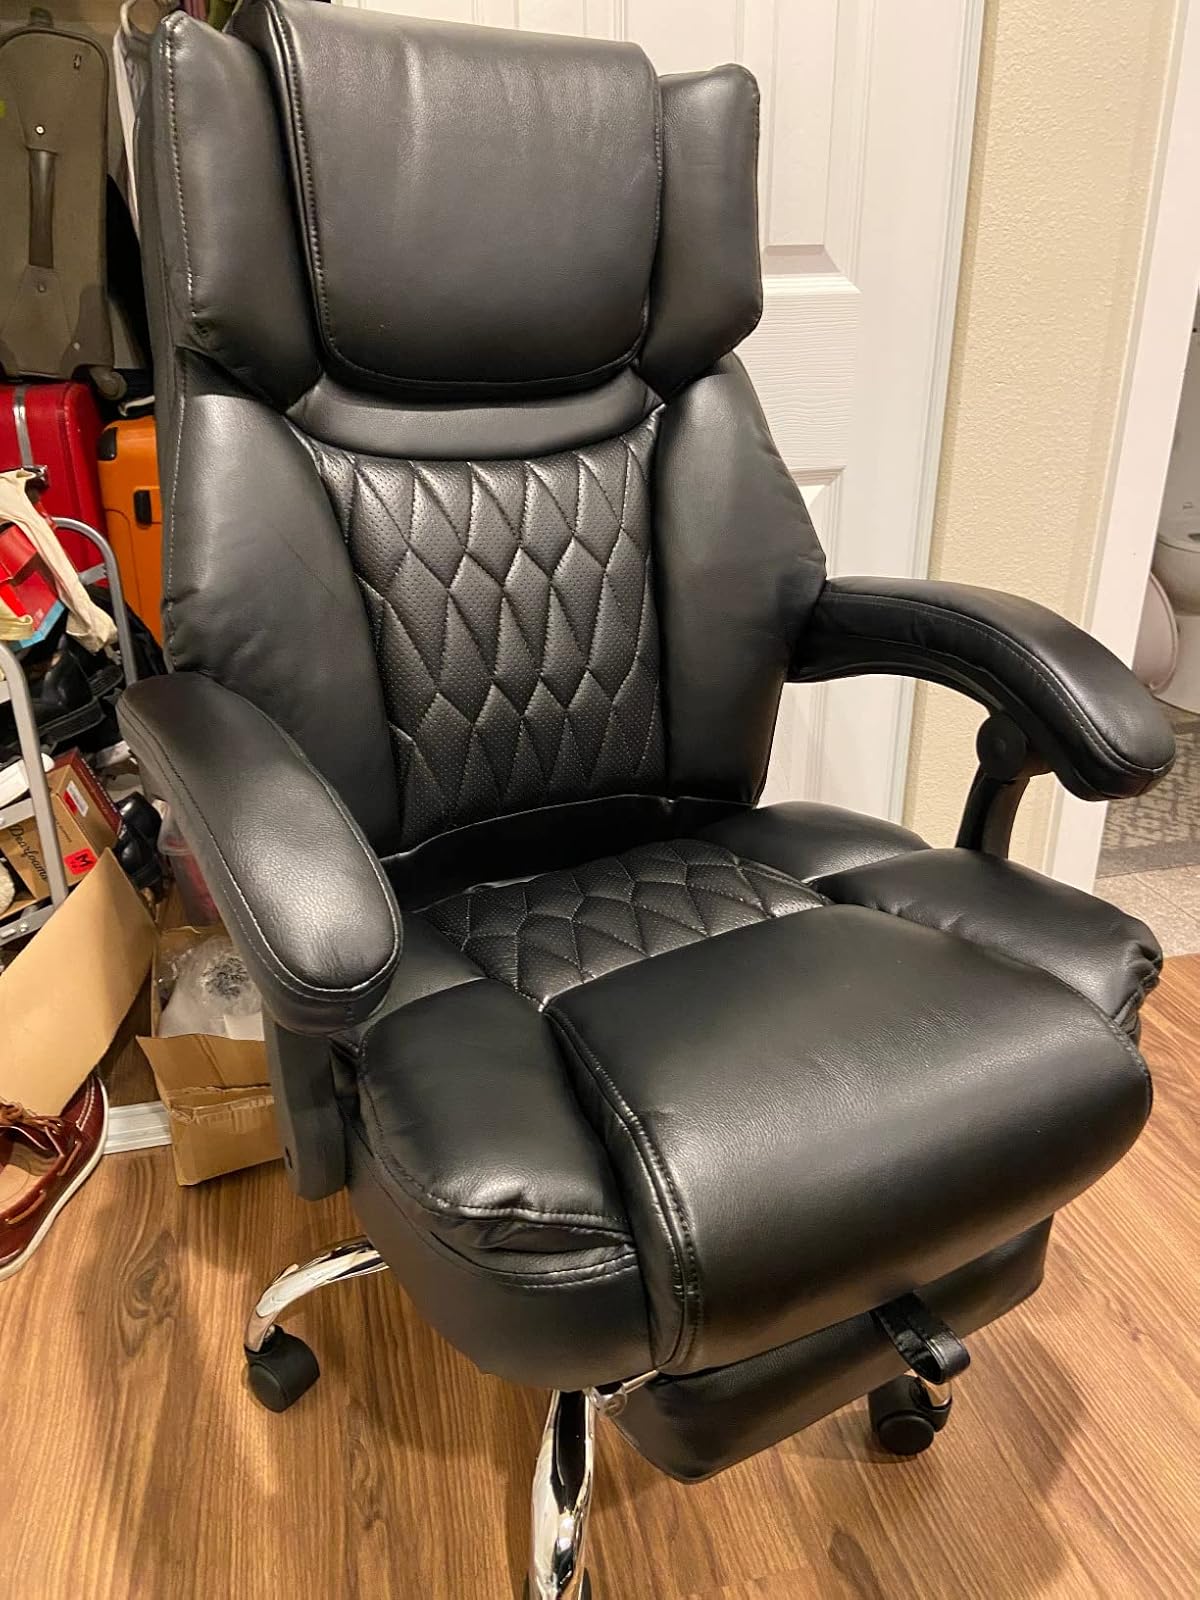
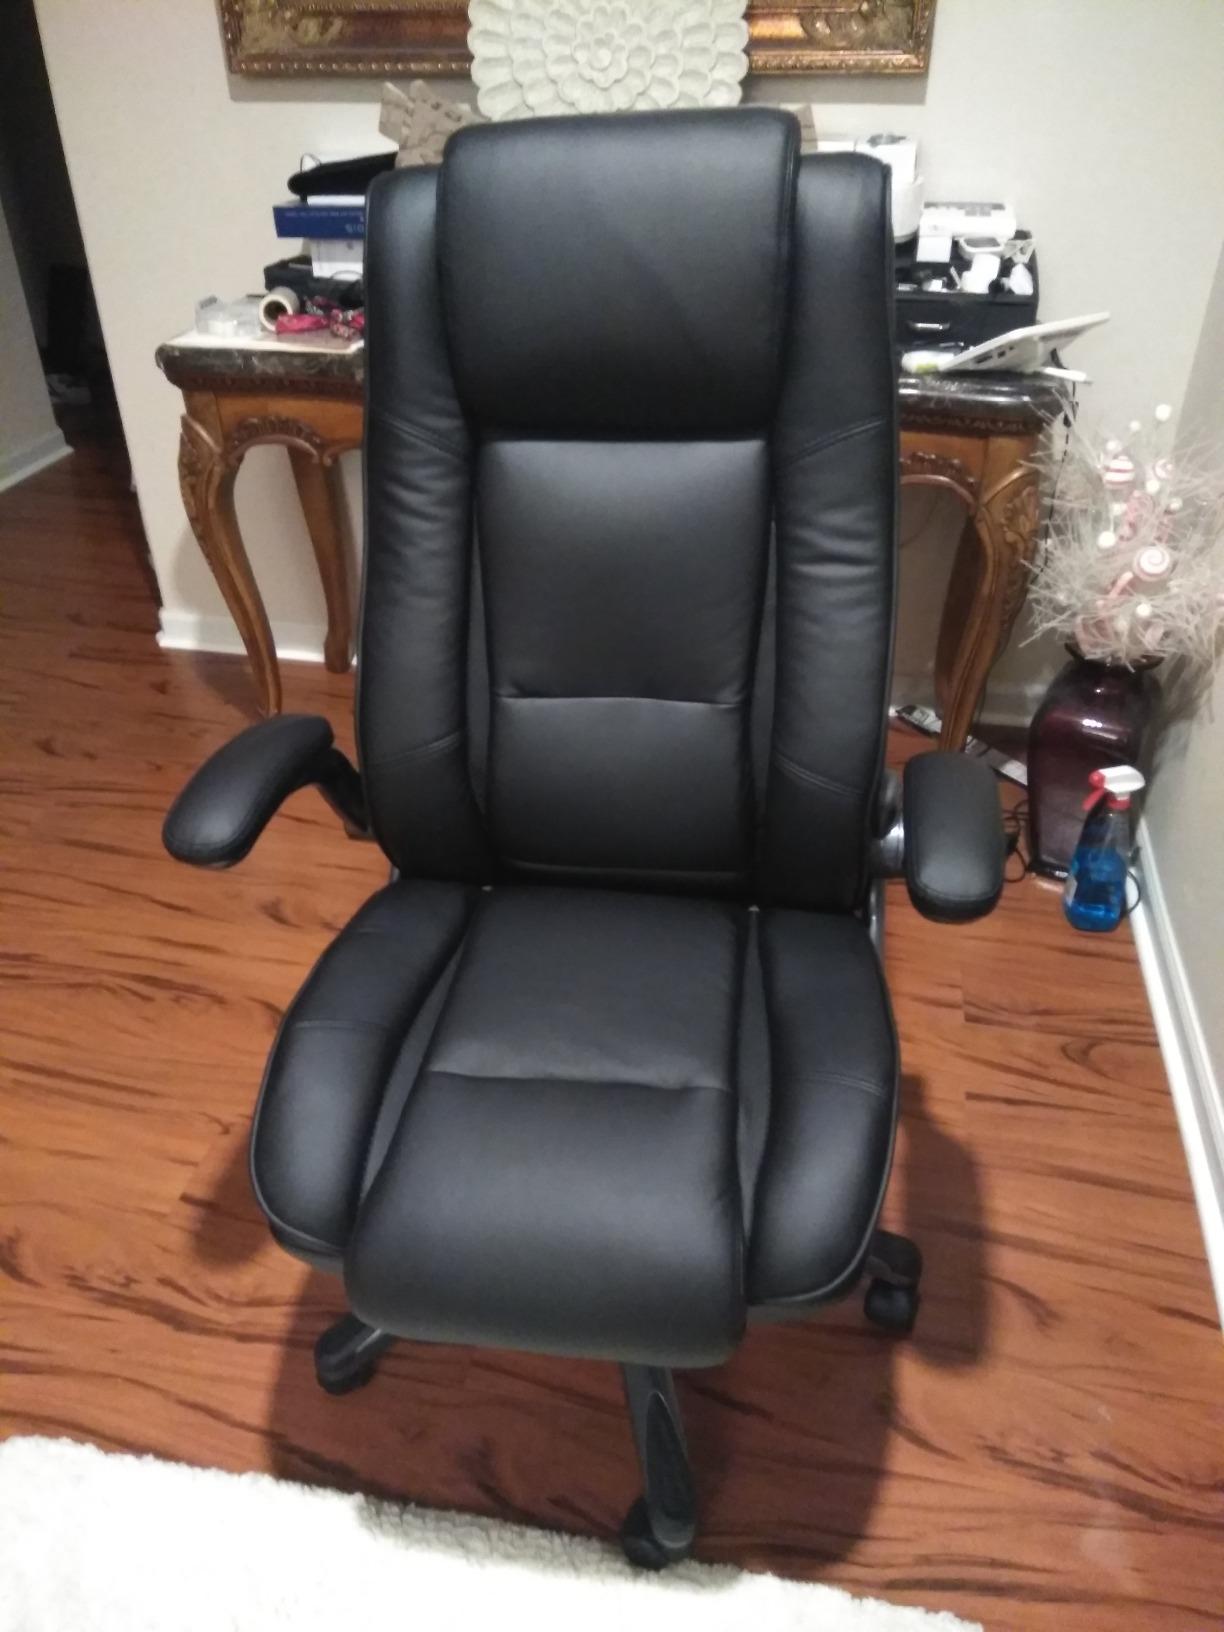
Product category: items_chair
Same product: no